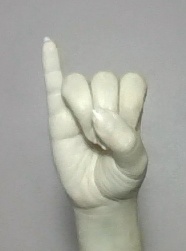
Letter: meem